History of Christianity in Iceland

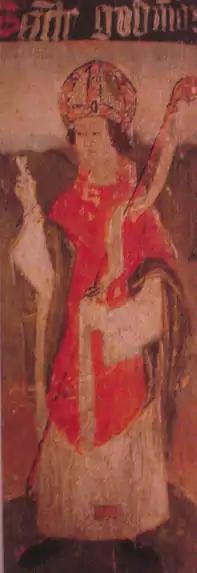
Bishop Guðmundur Arason of Hólar

Besides landowners, missionary bishops played a significant role in the early development of the local Church. The "Íslendingabók" enumerates a number of them, including "Jóhan the Irishman", and Bernard from England, who spent a couple of years in Iceland. The last of these "wandering bishops" (Anders Winroth), Rudolph departed from Iceland in 1050.